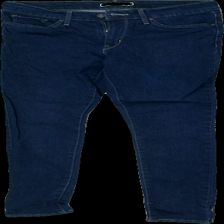
View: front
Type: Jeans
Category: Ladies
Brand: Levi'S
Colors: Blue
Material: 81% Cotton 19% Polyester
Cut: Tight
Trend: Denim
Price range: 100-150
Recommended usage: Reuse
Description: tight blue jeans